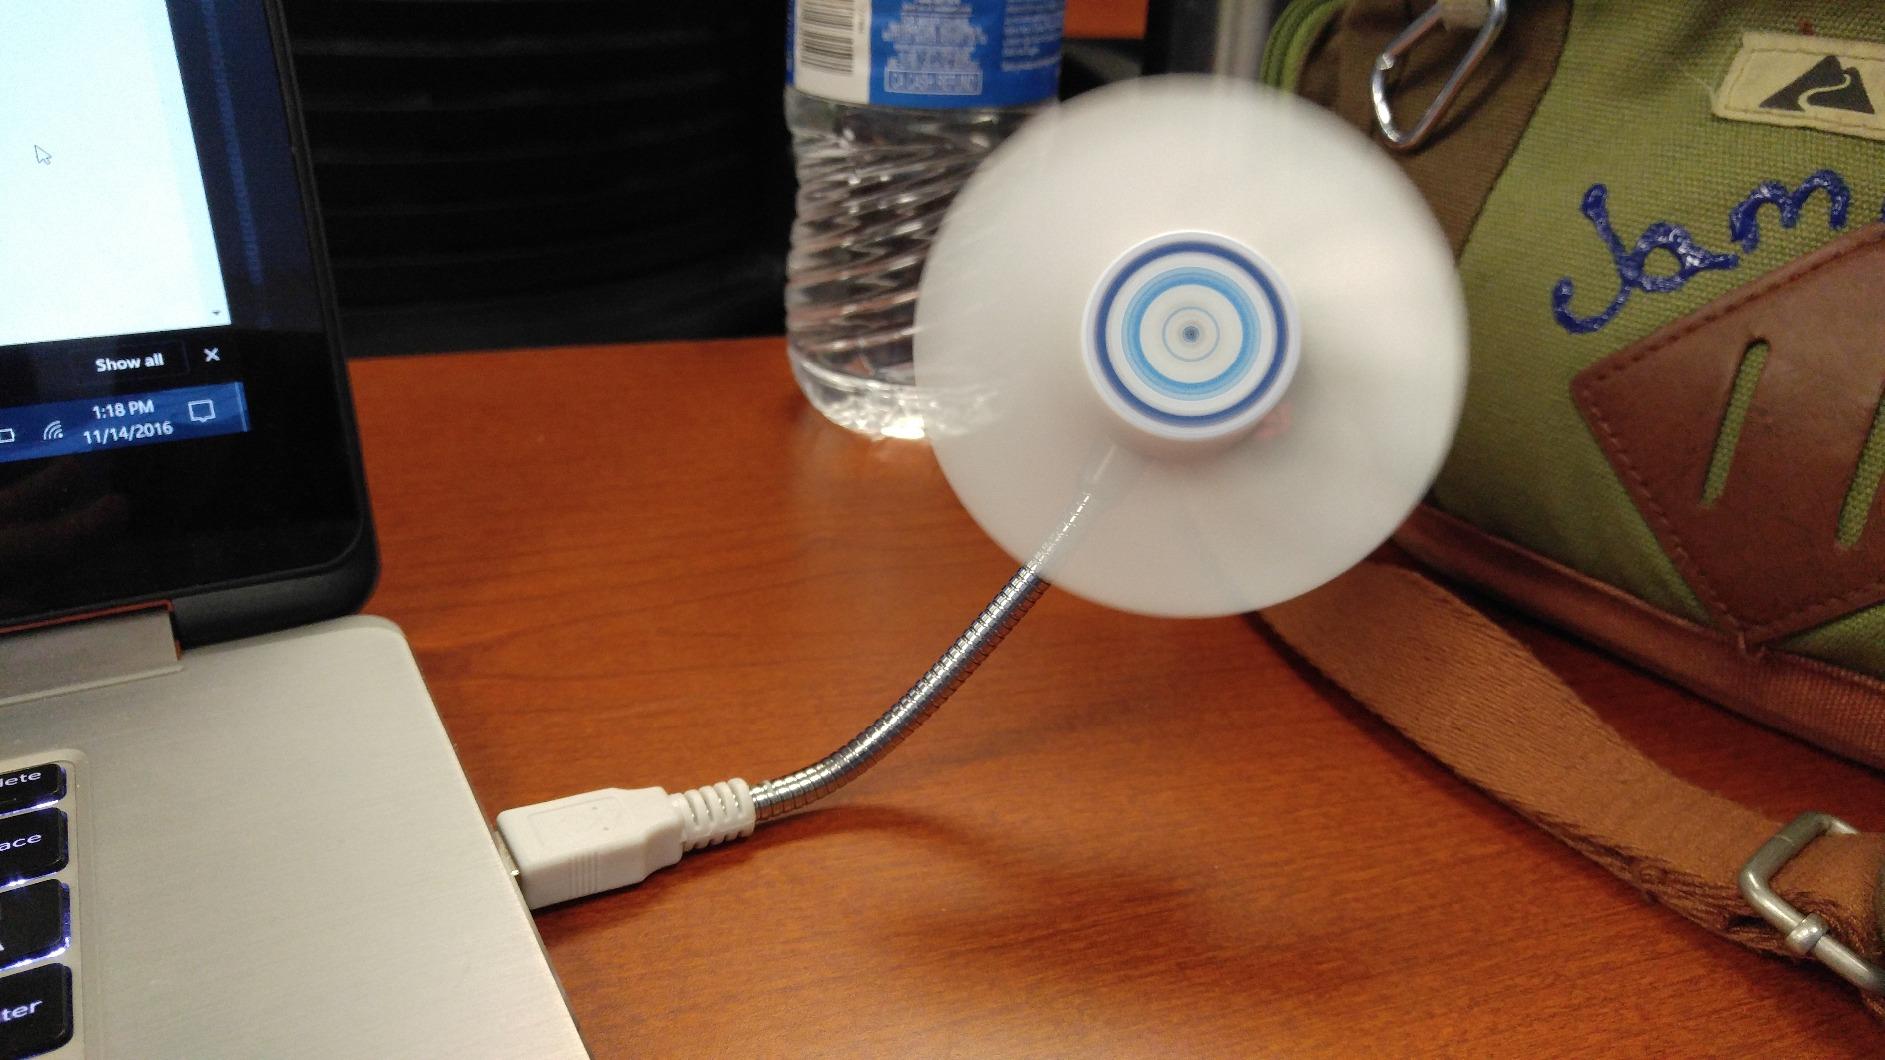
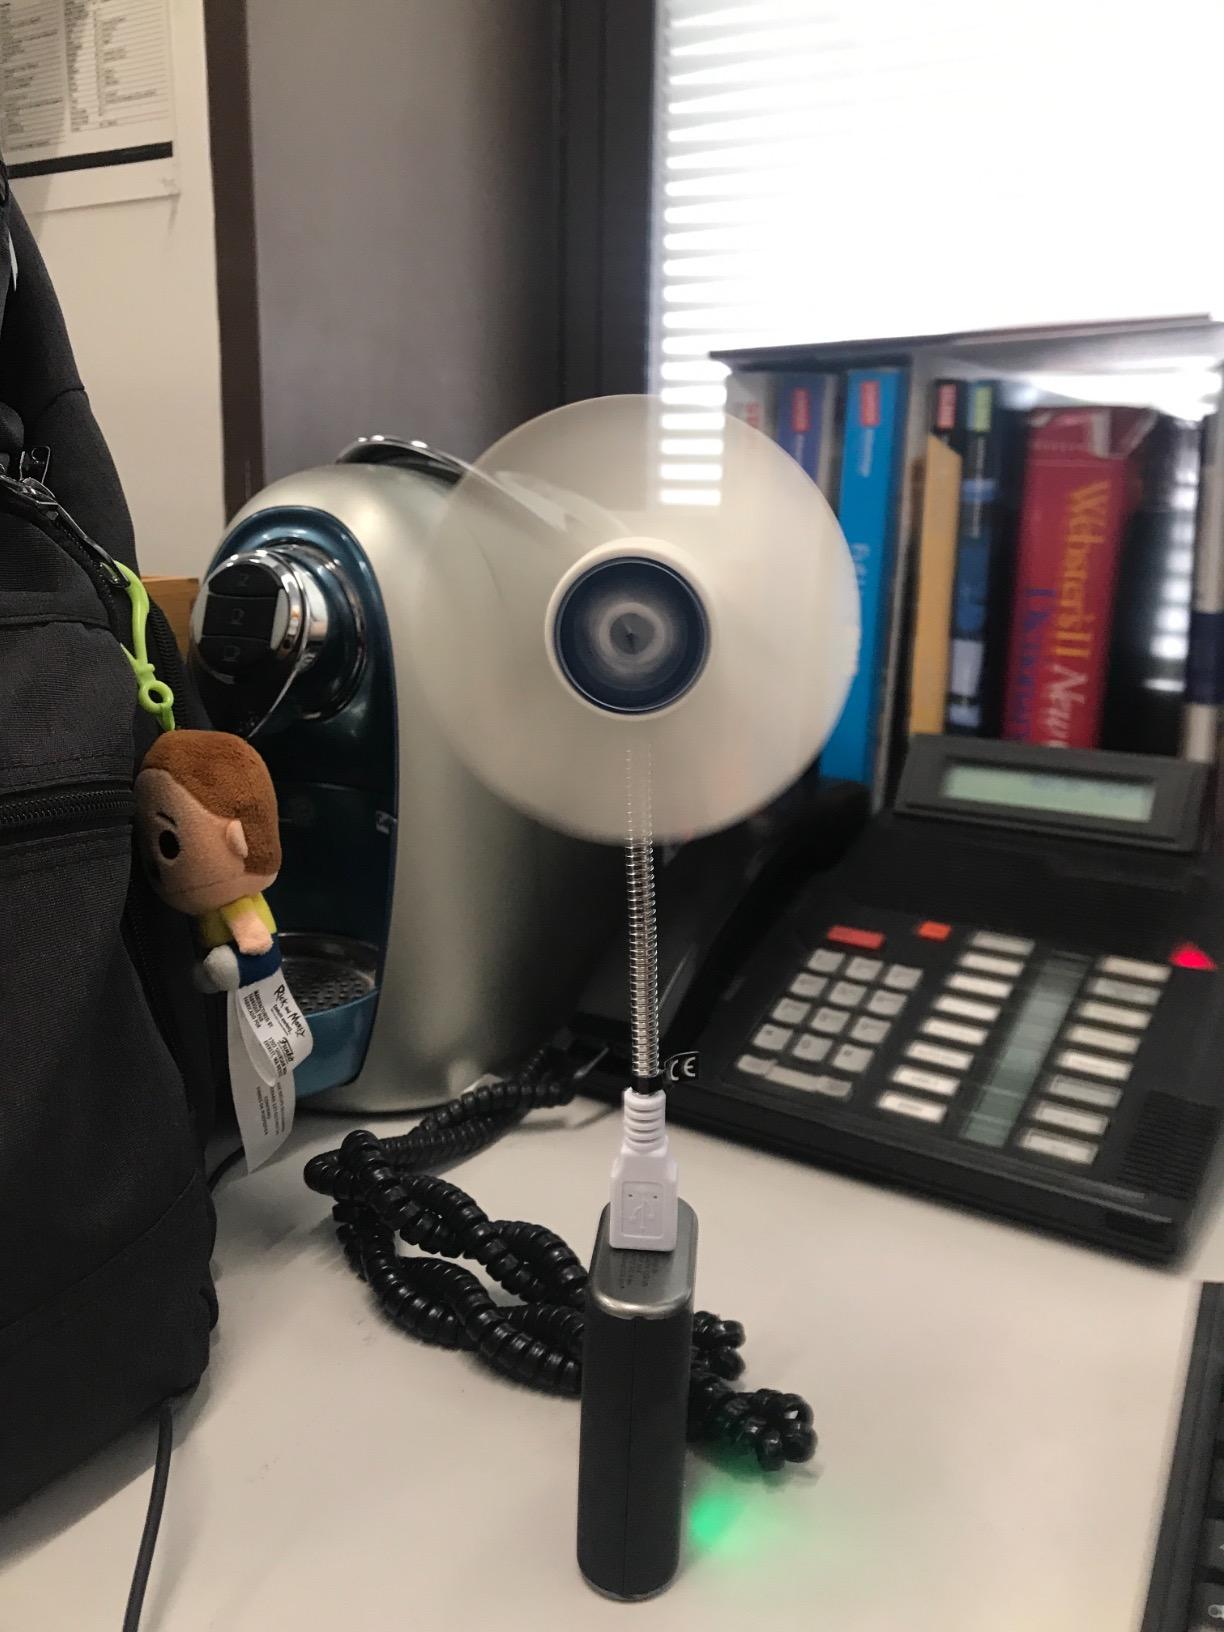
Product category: fan
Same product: yes